Birdsong (novel)

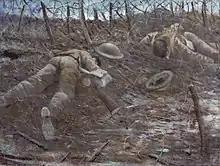
Death surrounded British soldiers on the front line, often to the point of breaking their psychological endurance. Faulks explores this historical trauma, throughout the novel. Painting by C. R. W. Nevinson, 1917.

Stephen has a chance encounter with Jeanne, Isabelle's sister, while on leave in Amiens. During this encounter, Stephen persuades her to allow him to meet with Isabelle. He meets her but finds her face disfigured by a shell with scarring from the injury. Stephen discovers that Isabelle is now in a relationship with Max, a German soldier.